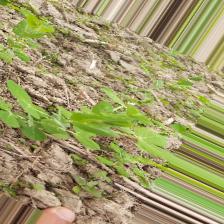
Label: Powdery Mildew